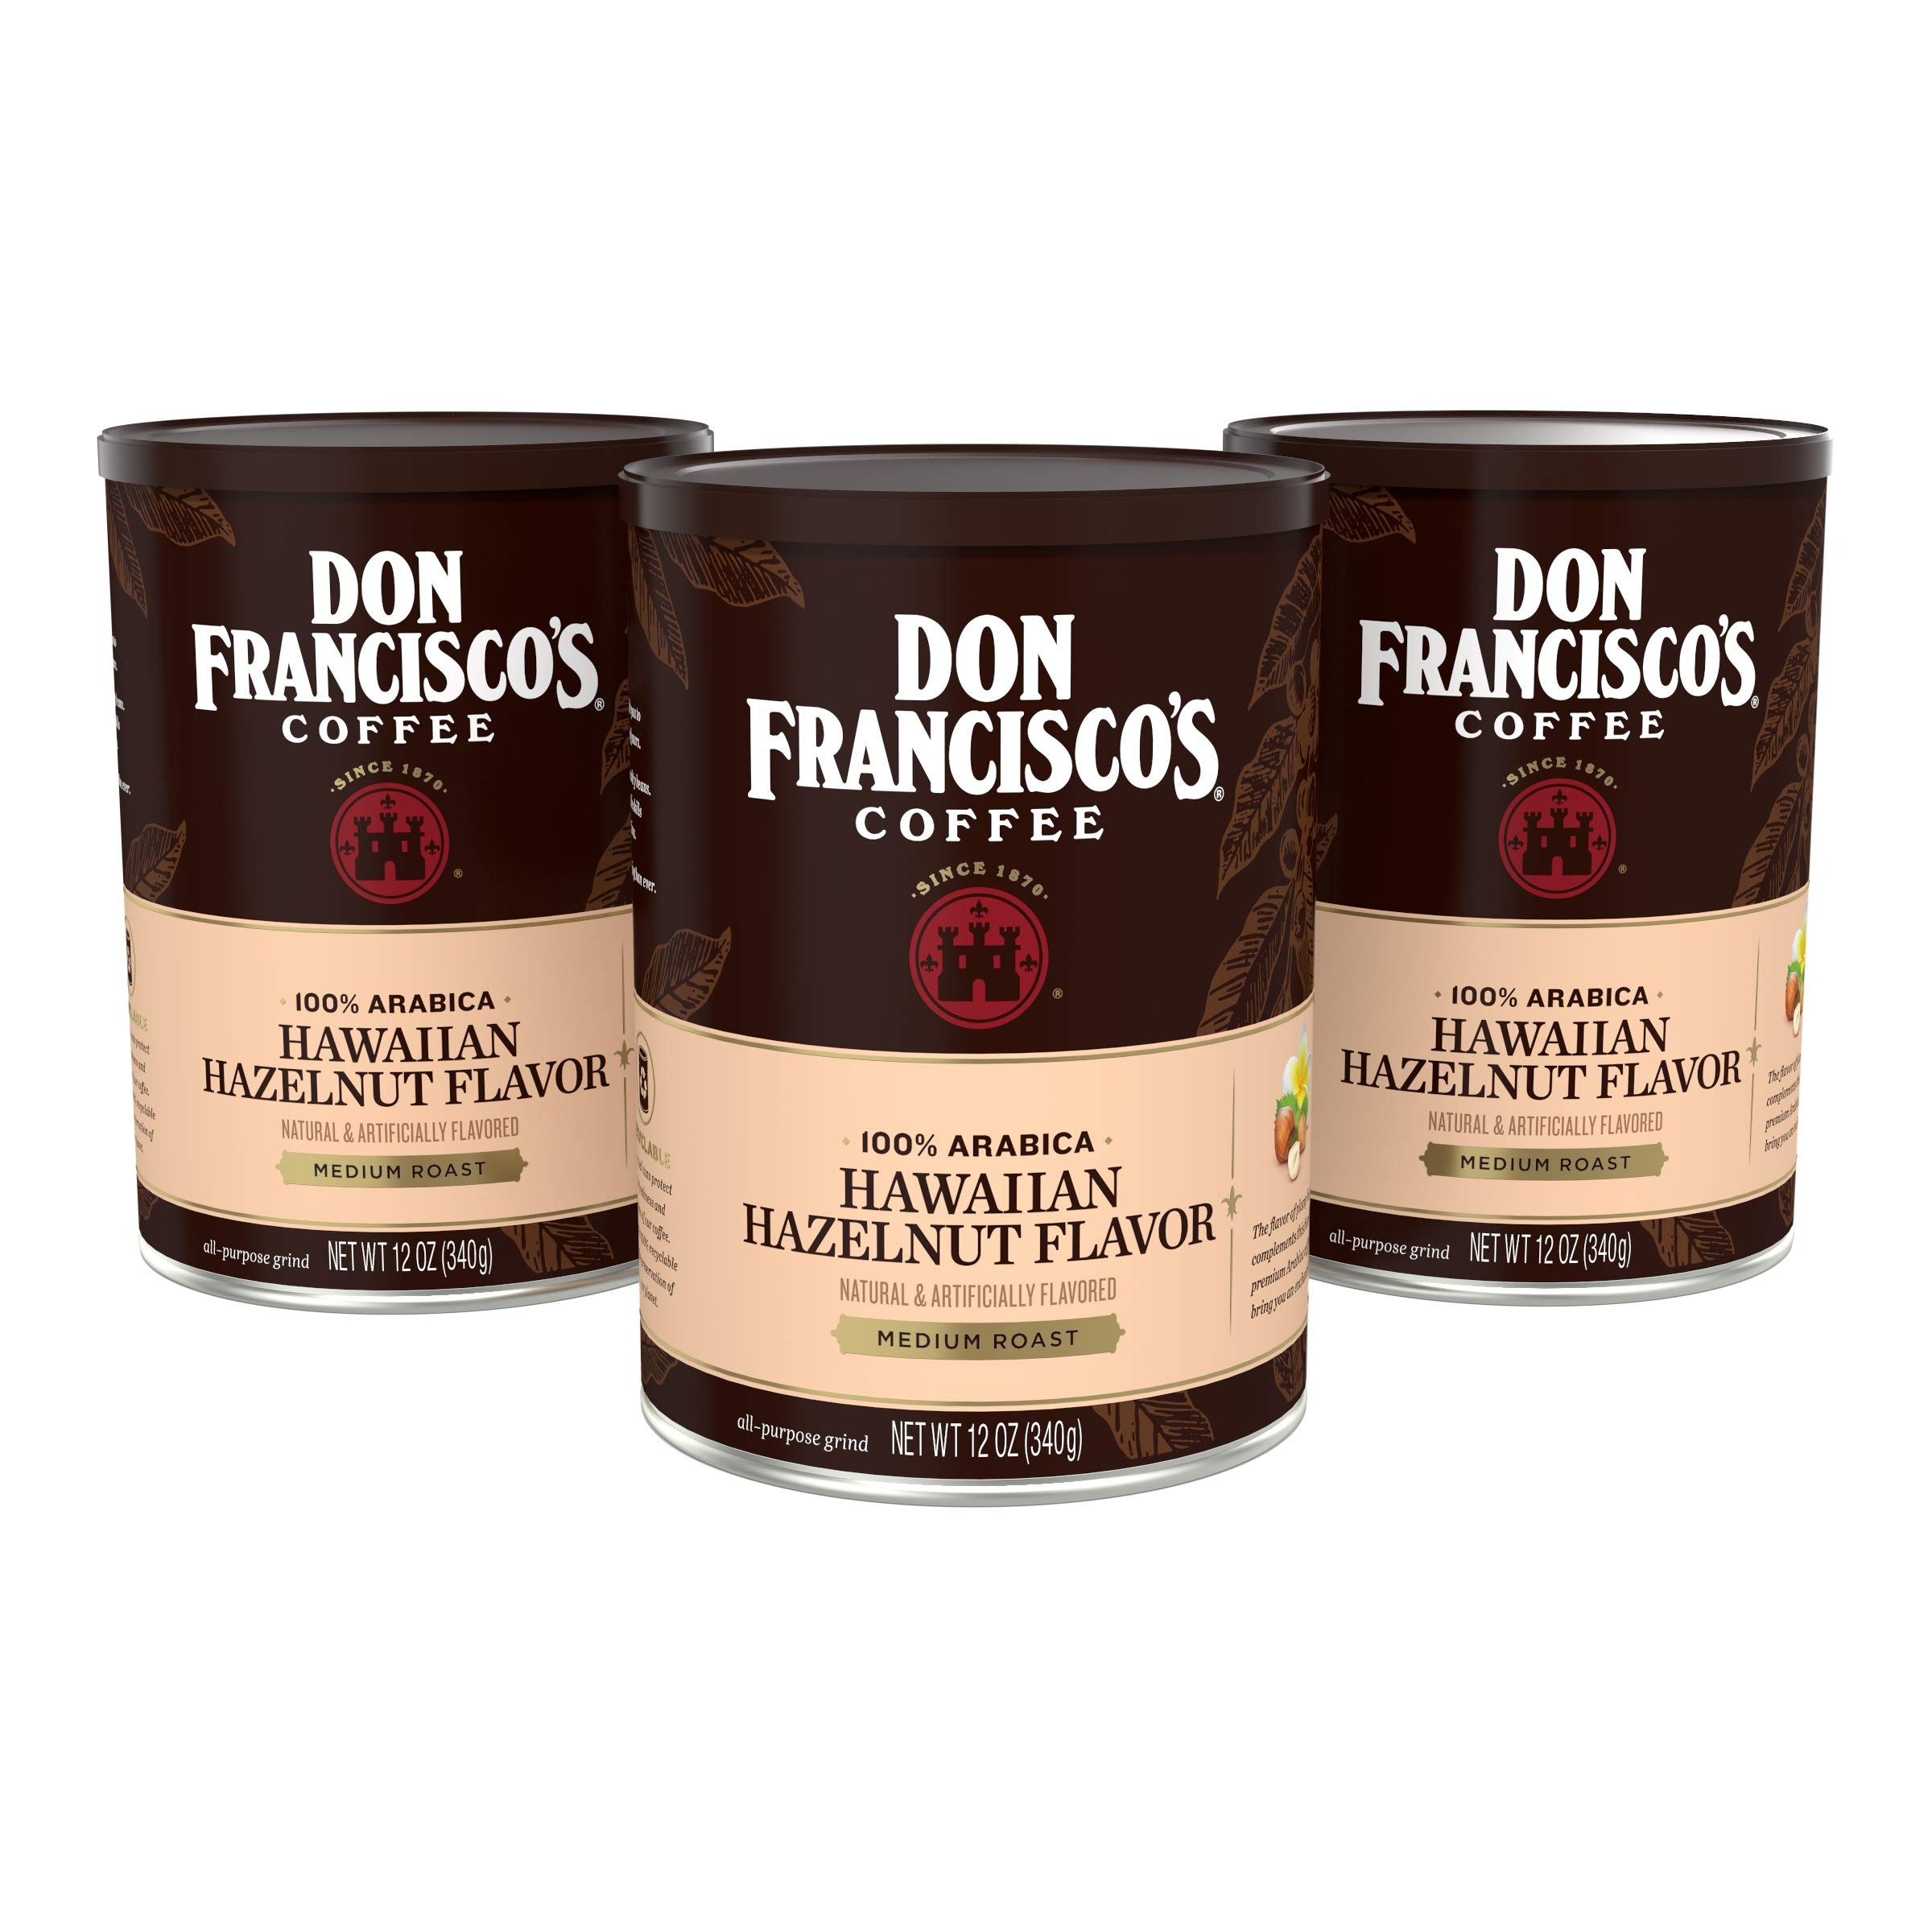
Item Name: Don Francisco's Hawaiian Hazelnut Ground Flavored Coffee: Rich, Aromatic 100% Arabica Beans - (3 x 12 oz Recyclable Cans)
Bullet Point 1: Rich Flavor Profile: Experience the delightful combination of premium 100% Arabica coffee with the rich, nutty essence of hazelnut and a hint of coconut, creating a truly enchanting cup that transports you to a tropical paradise with every sip.
Bullet Point 2: Premium Grade: Our expertly roasted and ground coffee beans ensure a consistently smooth and flavorful brew, perfect for those who appreciate a premium, gourmet coffee experience in the comfort of their own home.
Bullet Point 3: Convenient Packaging: Each purchase includes three 12 oz cans of our delicious Hawaiian Hazelnut ground coffee, ensuring an ample supply of this aromatic blend. The sturdy cans help preserve freshness and flavor, making it easy to store and use.
Bullet Point 4: Versatile Brew: This ground coffee is suitable for various brewing methods, including drip coffee makers, French press coffee grounds, and pour-over, allowing you to enjoy your preferred brewing technique while savoring the delightful hazelnut flavor.
Bullet Point 5: Family Crafted Excellence: With over 150 years of coffee expertise, Don Francisco's Coffee is committed to delivering premium, great-tasting coffee. Our family oversees every step of the process to ensure the consistency in every cup.
Value: 36.0
Unit: Ounce

Price: 7.83